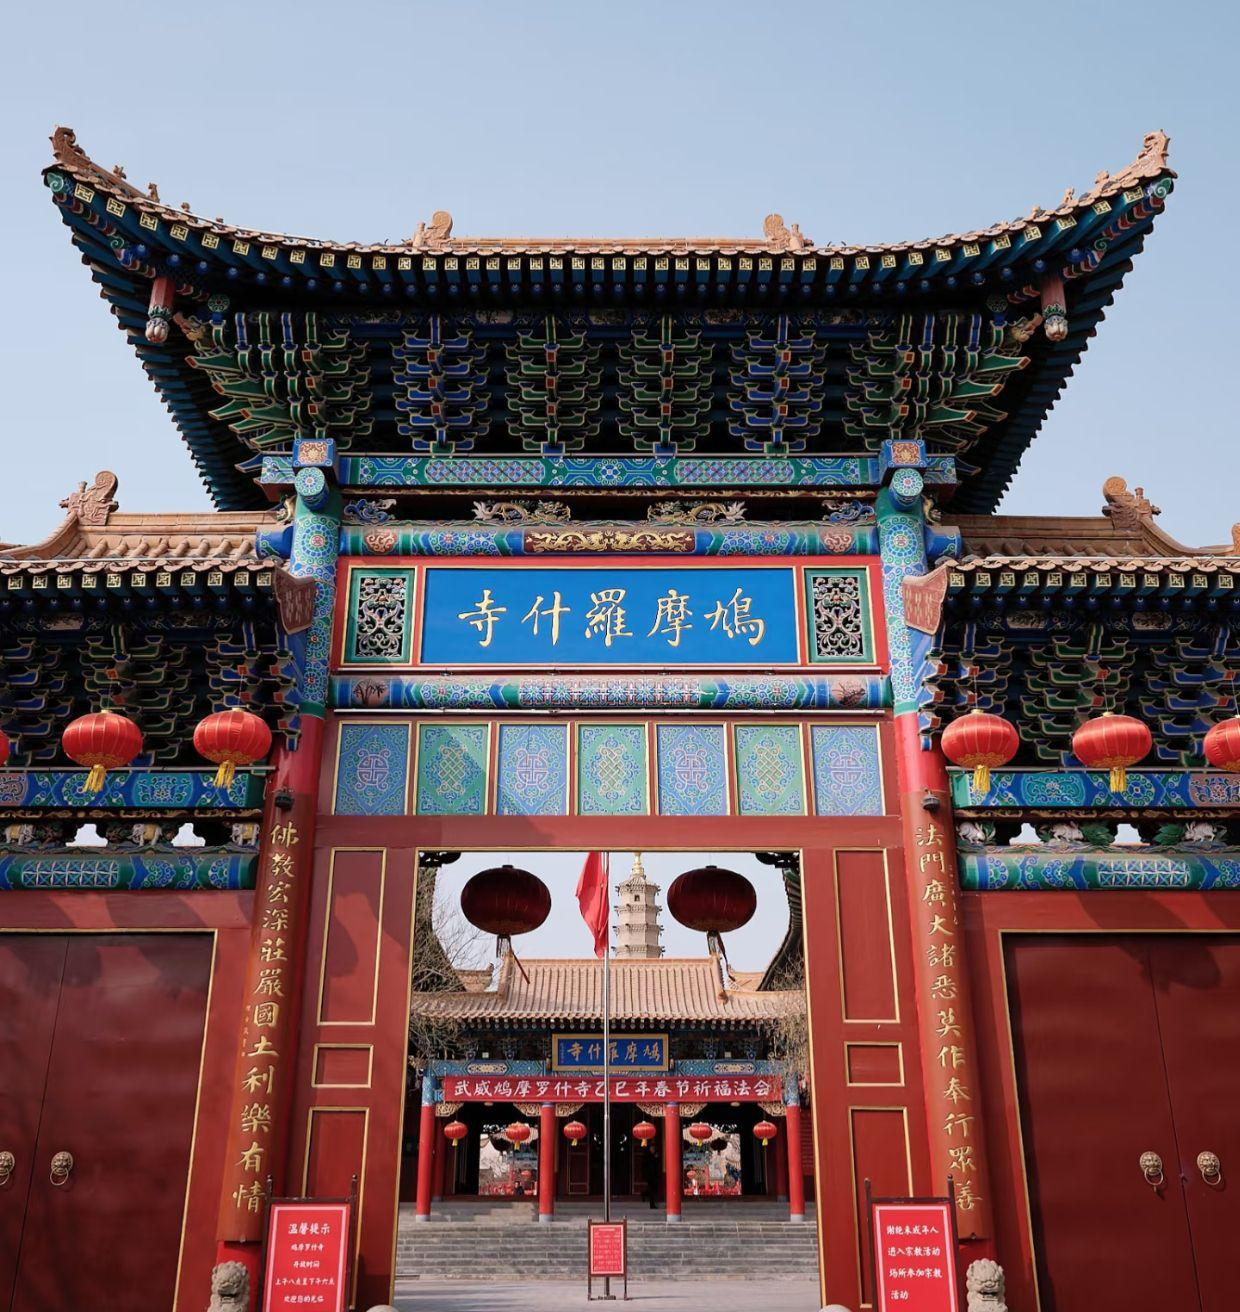
地标名称：鸠摩罗什寺
所在城市：武威市·凉州区